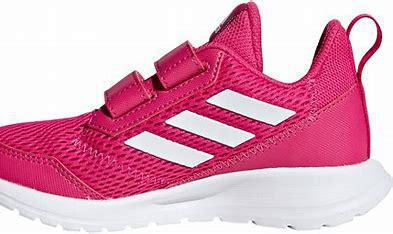
Brand: Adidas
Model: Altarun